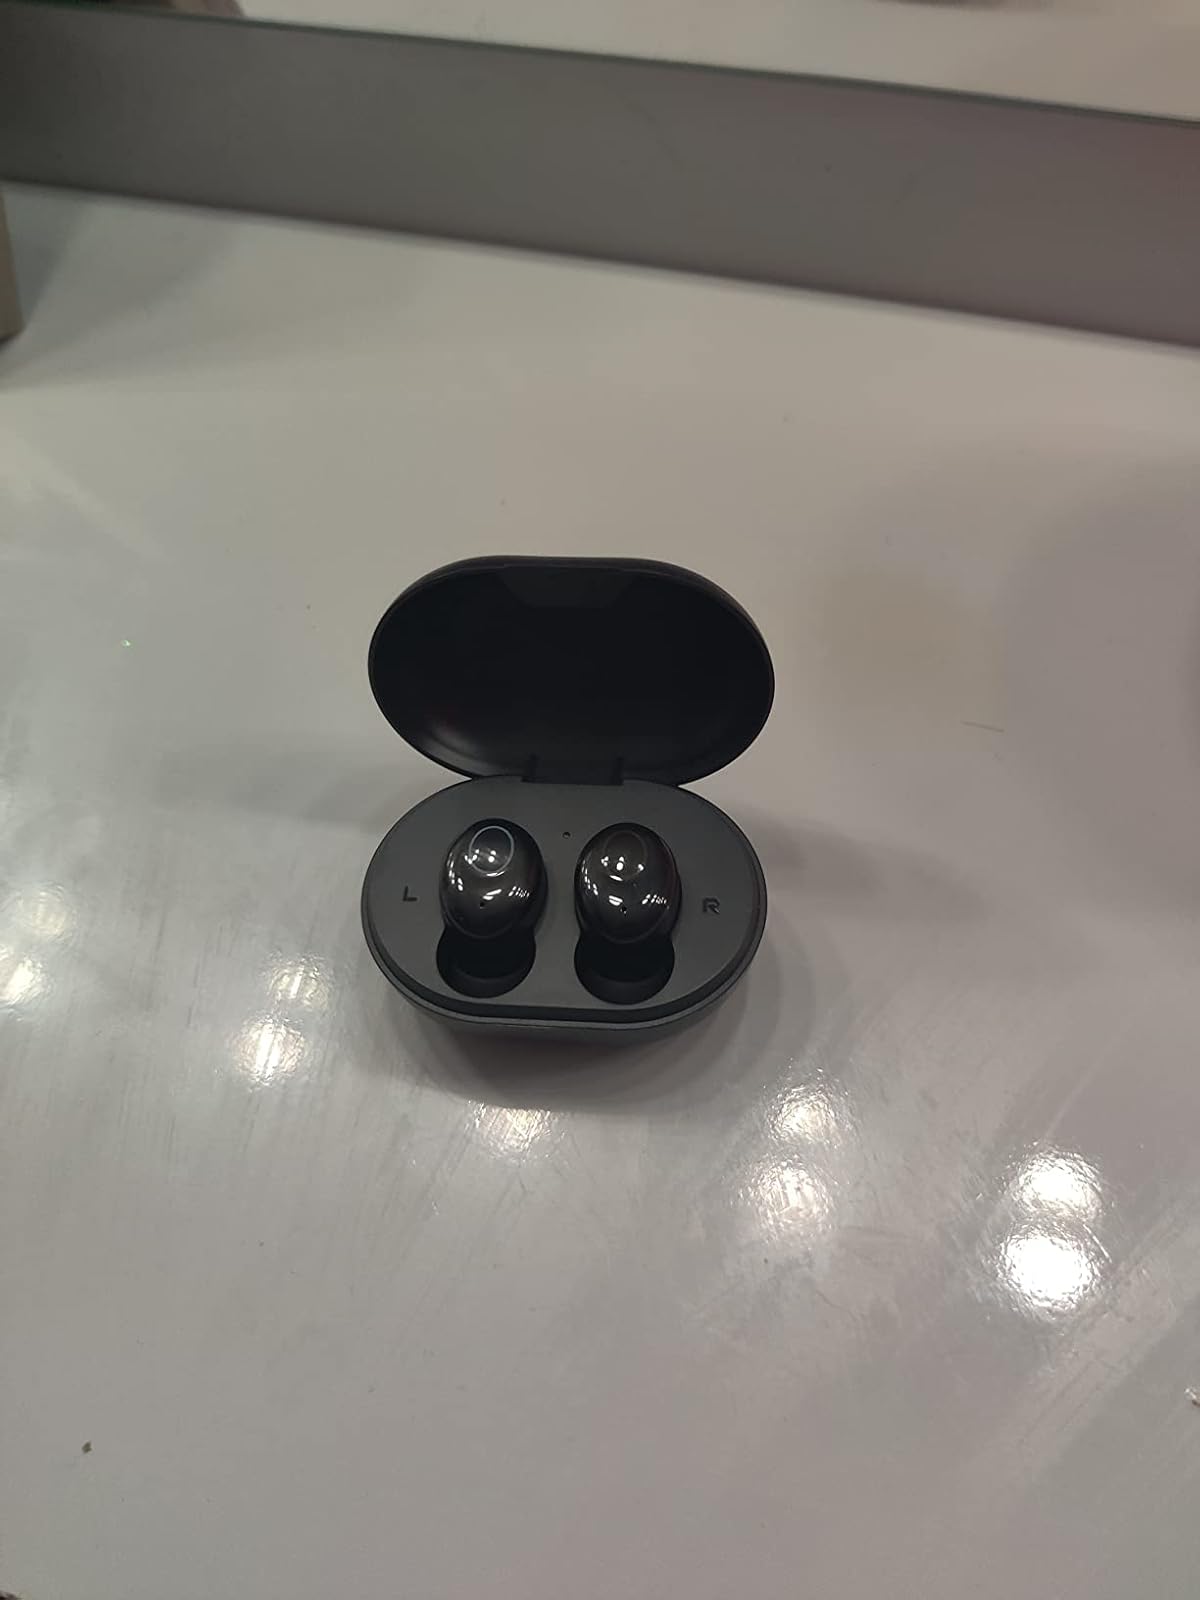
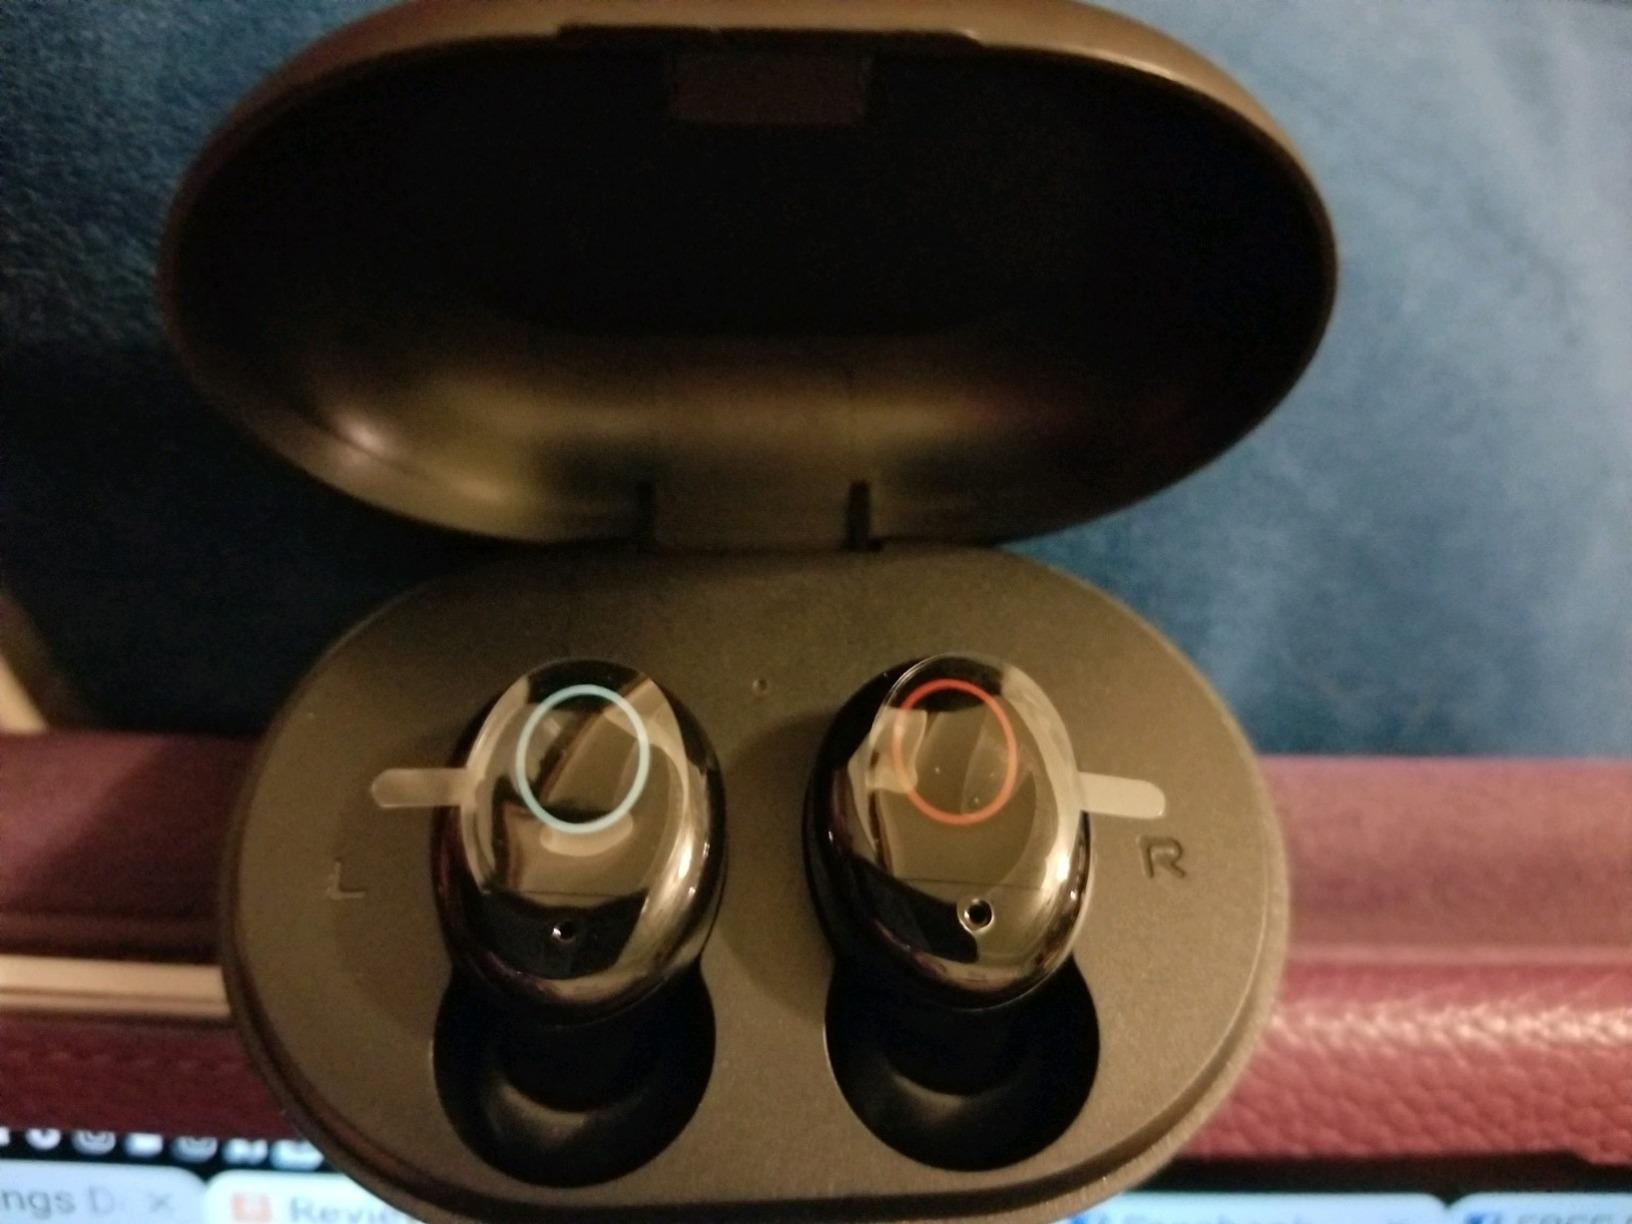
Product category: earbuds
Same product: yes